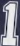
Number: 1